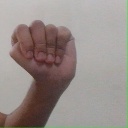
अक्षर: ठ